CEGEP

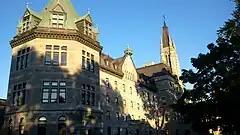
CEGEP of Saint-Laurent, Montreal

A CEGEP ( or ; , ; also written CÉGEP and cegep) is a publicly funded college providing general, professional, academic or a mix of programs; they are exclusive to the province of Quebec's education system. A loanword from French, it originates from the French acronym for , sometimes known in English as a "General and Professional College"—it is now considered a word in itself.